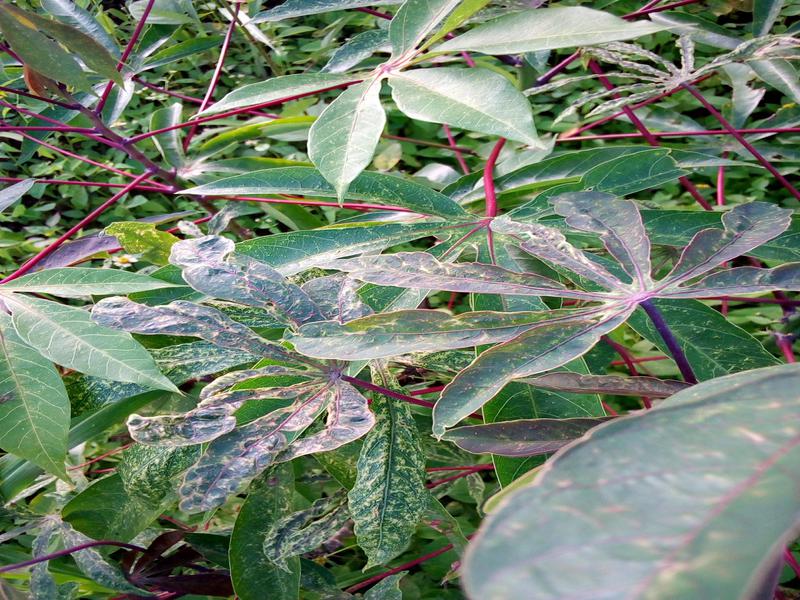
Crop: cassava
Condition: green_mottle